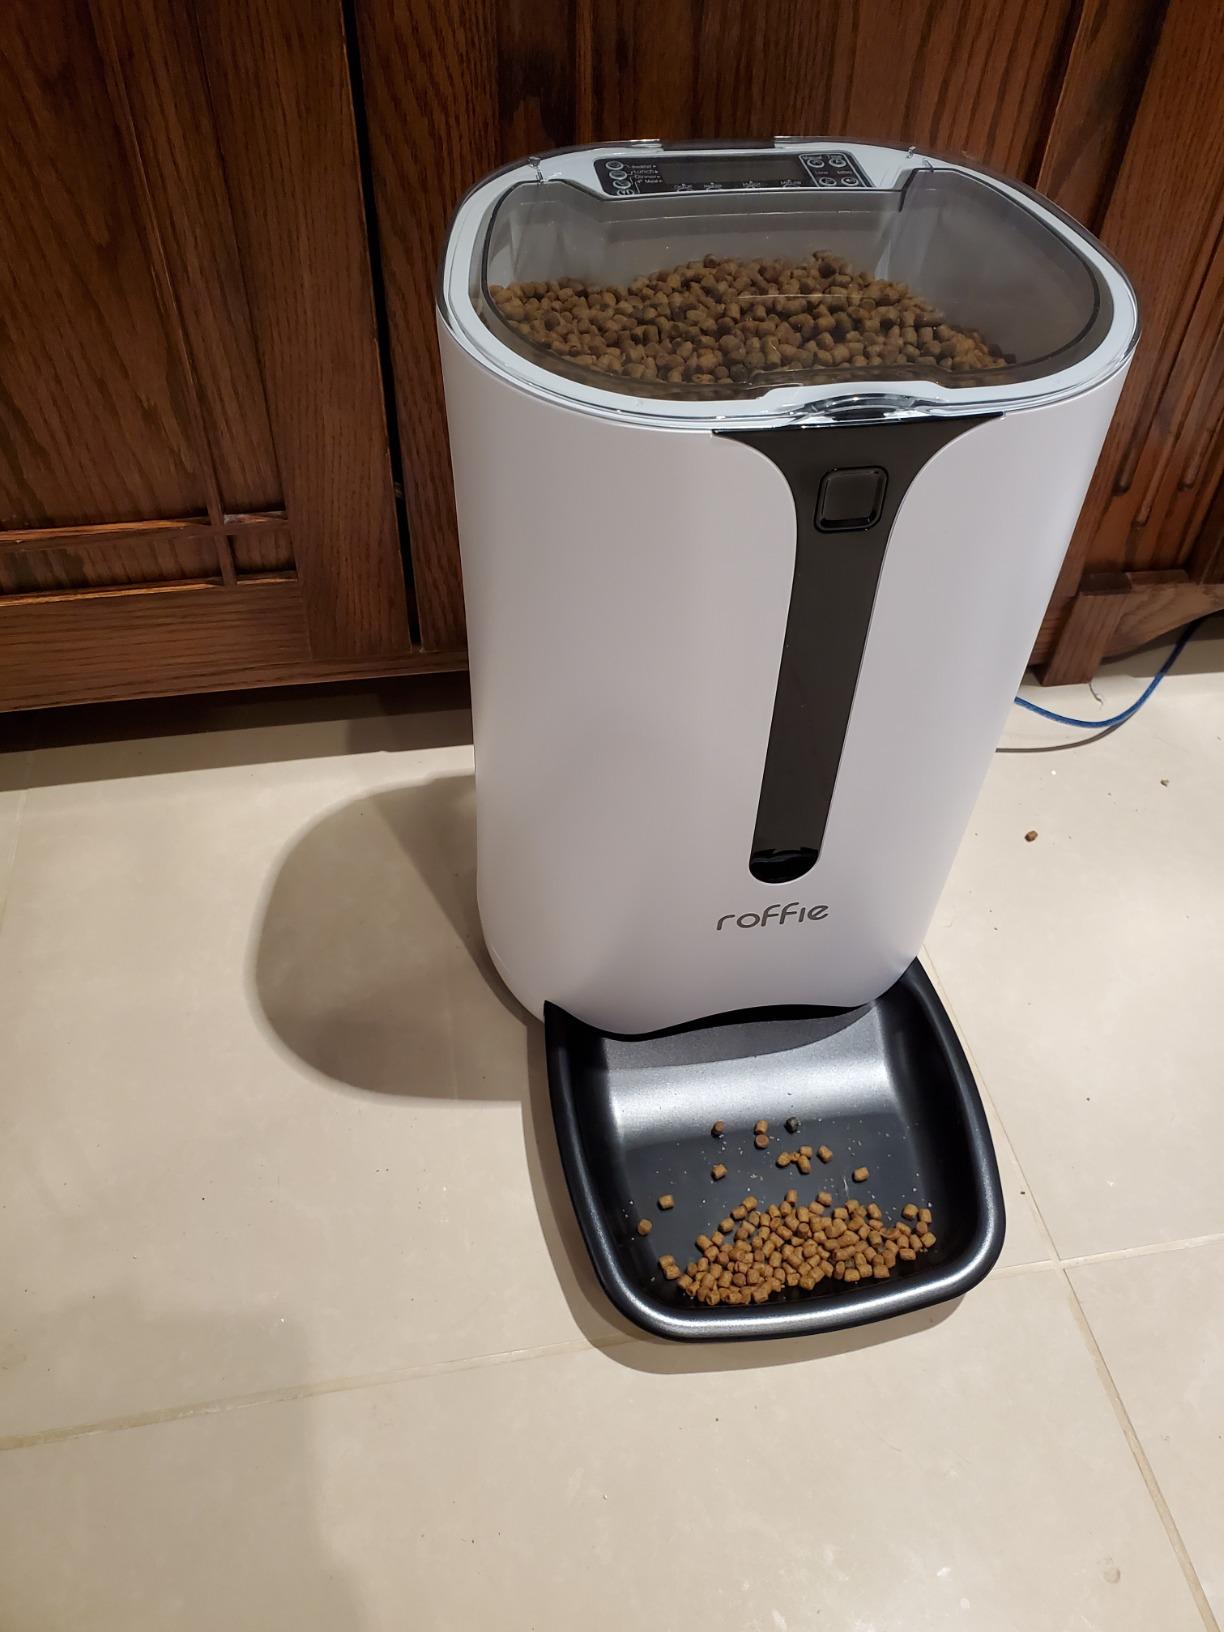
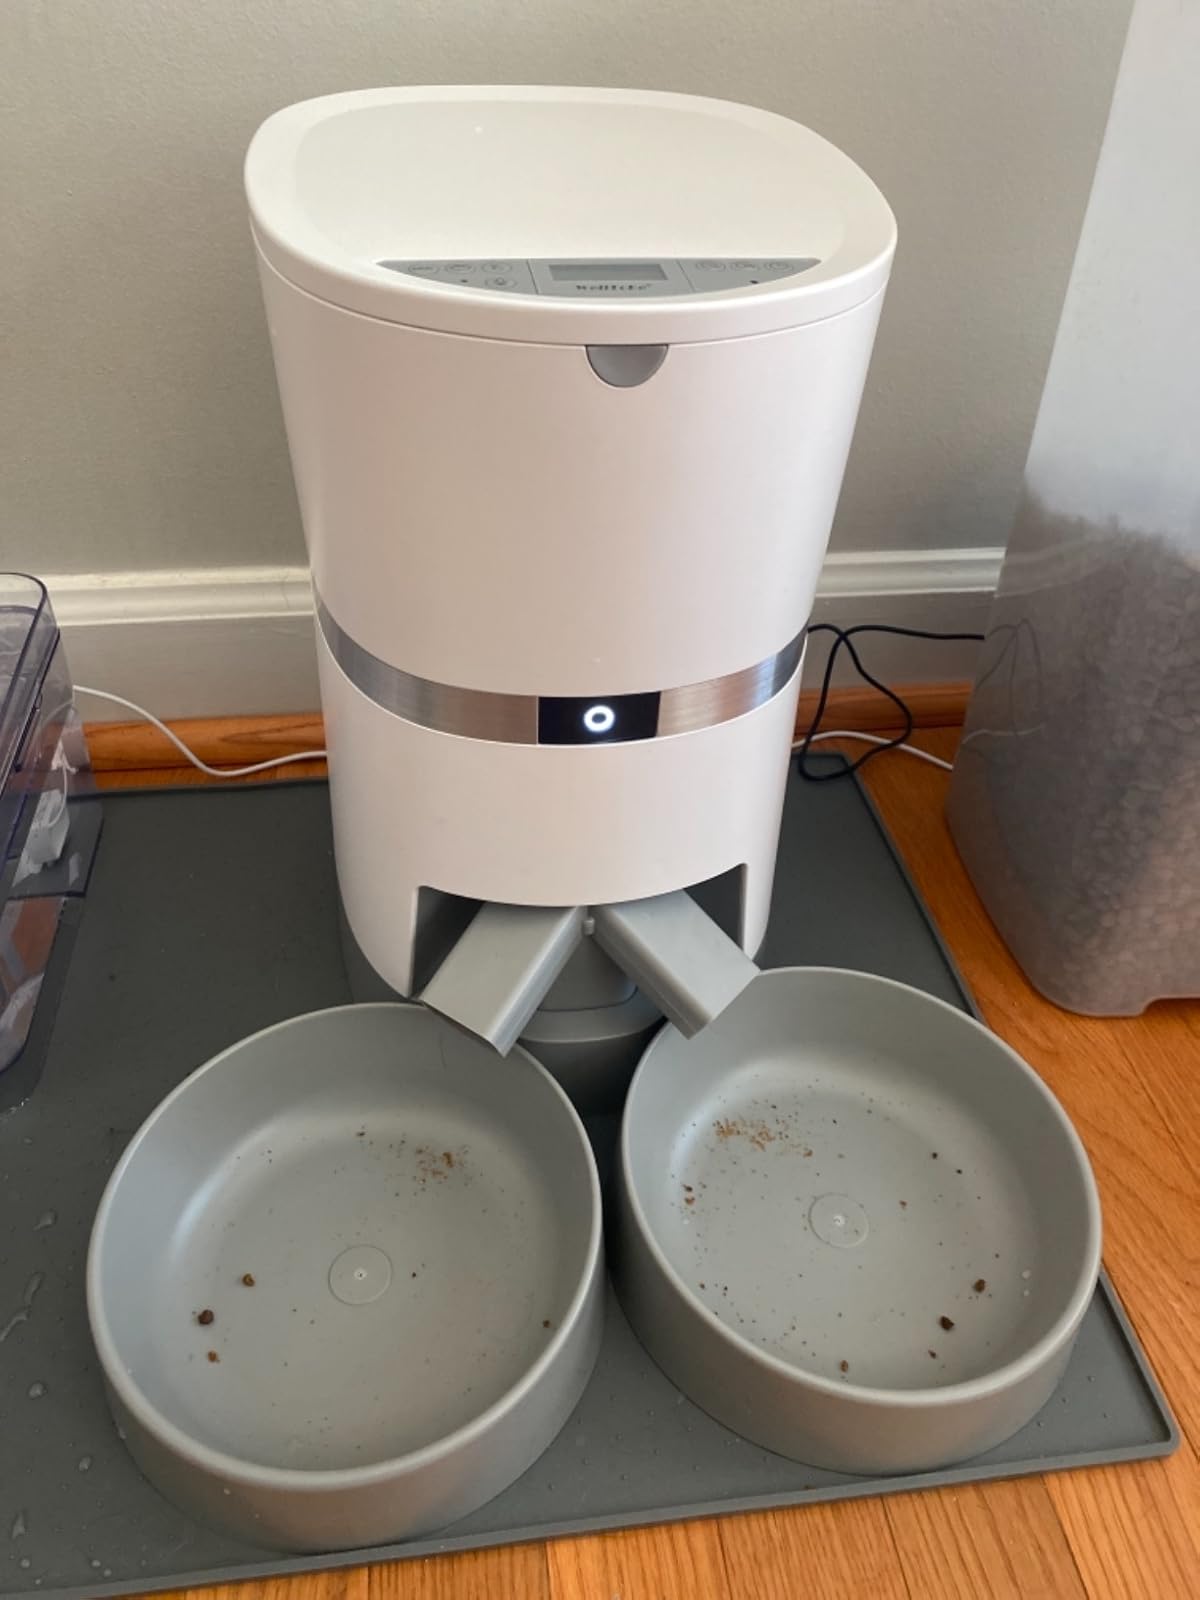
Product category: items_feeder
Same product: no